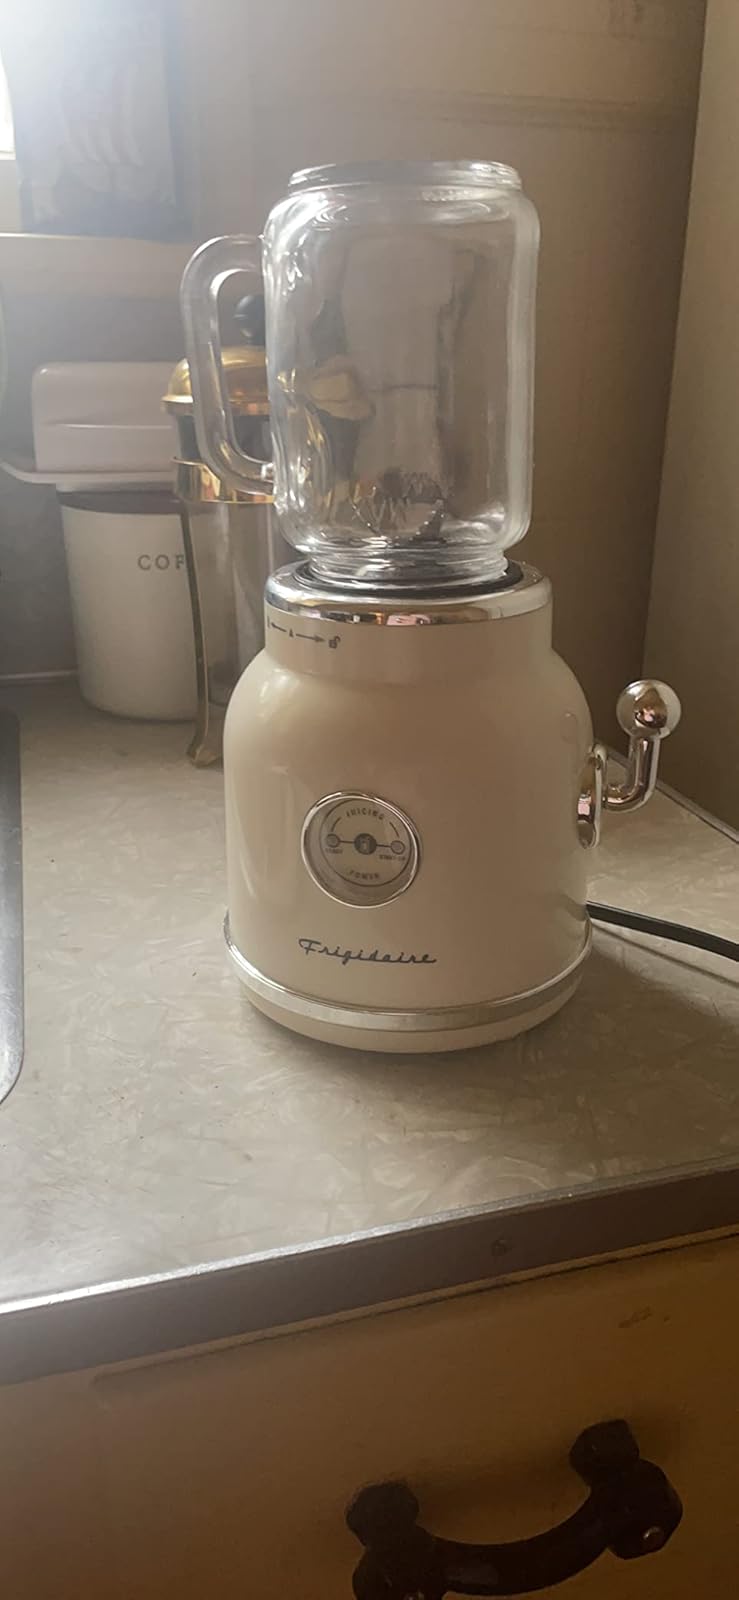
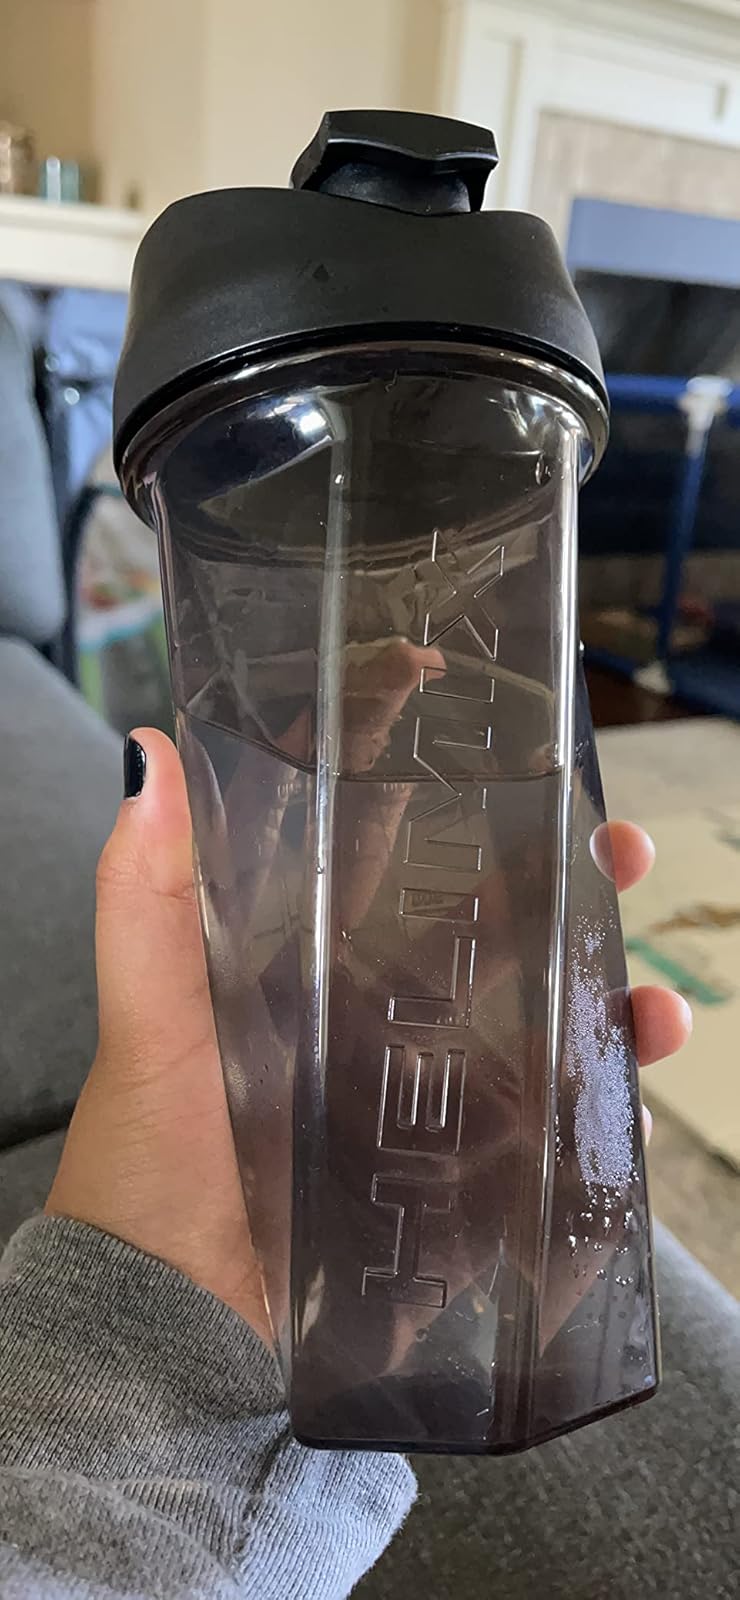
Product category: items_blender
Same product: no